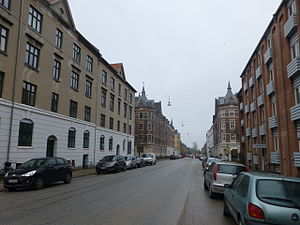
Kildevældsgade
Kildevældsgade
"Kildevældsgade er en ca. 600 meter lang gade på Ydre Østerbro. Den begynder ved Vennemindevej/Kildevældsparken og fortsætter mod øst til Østerbrogade. Gaden løber tværs igennem det såkaldte Strandvejskvarteret, også kendt som ""komponistkvarteret"" med gader opkaldt efter Thomas Laub, Weyse, Heise, Gade etc.